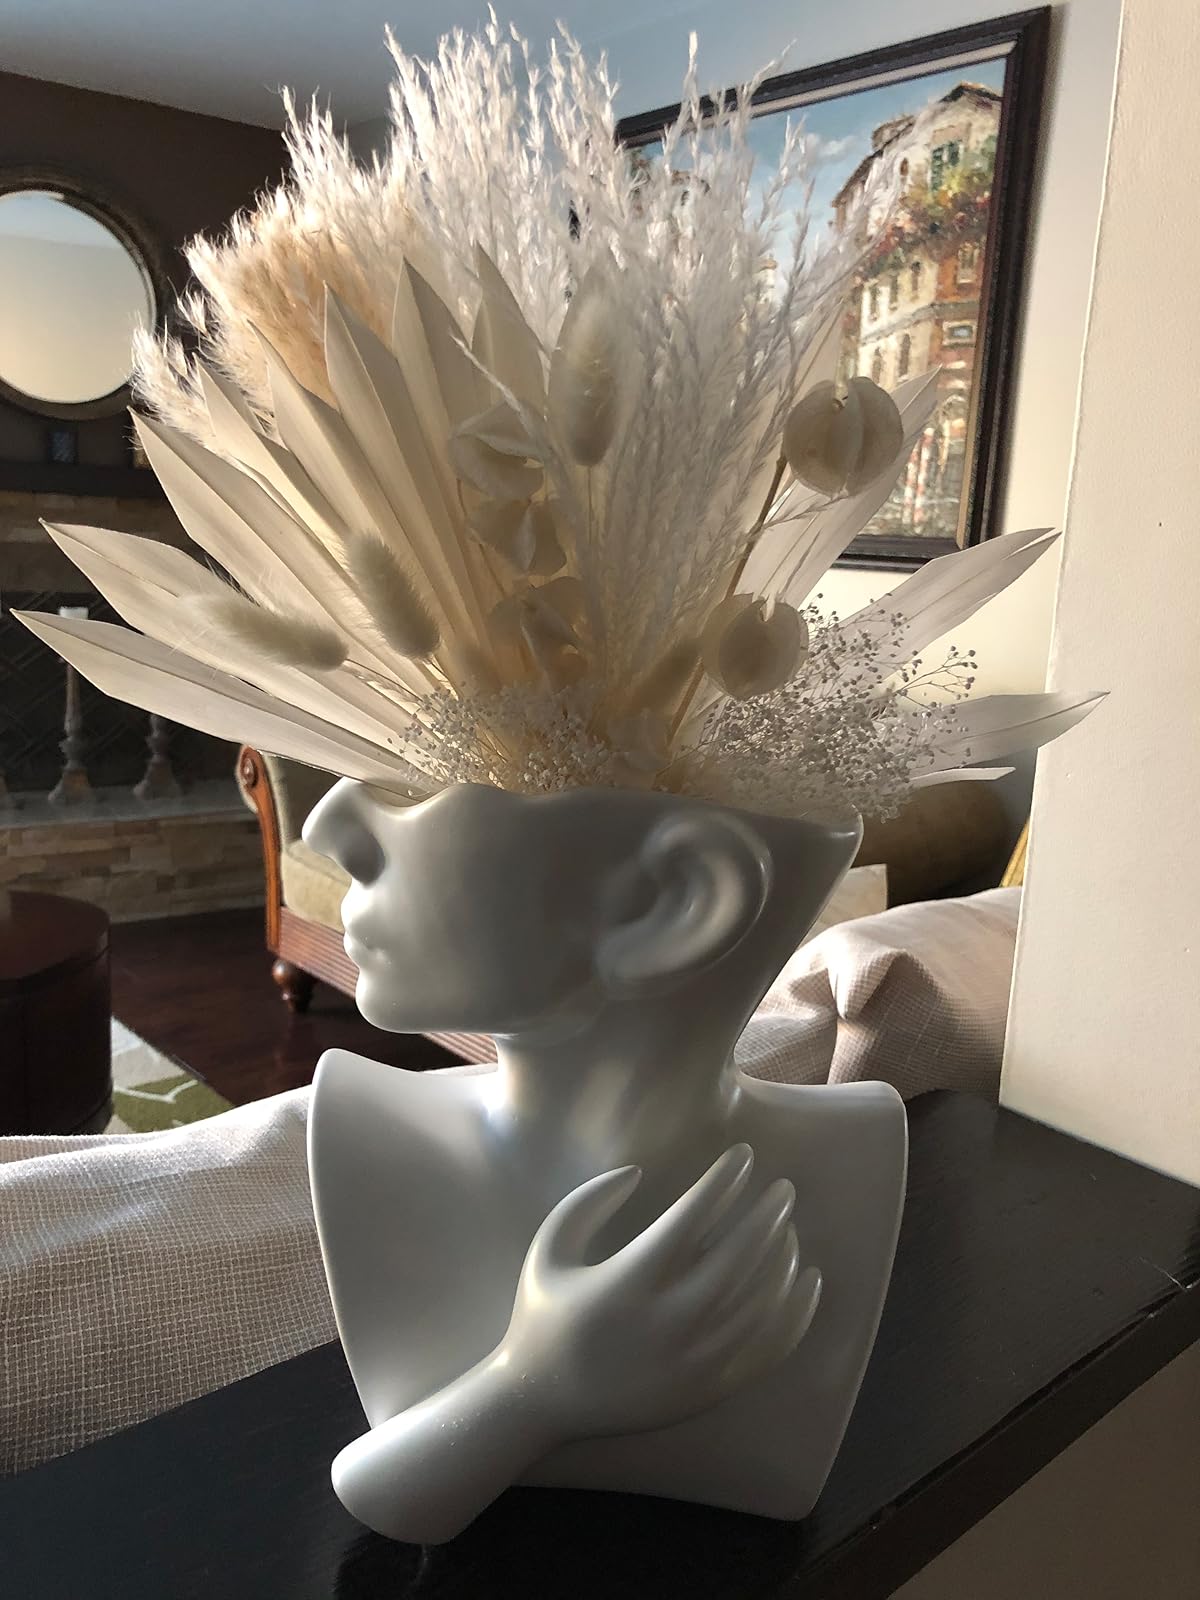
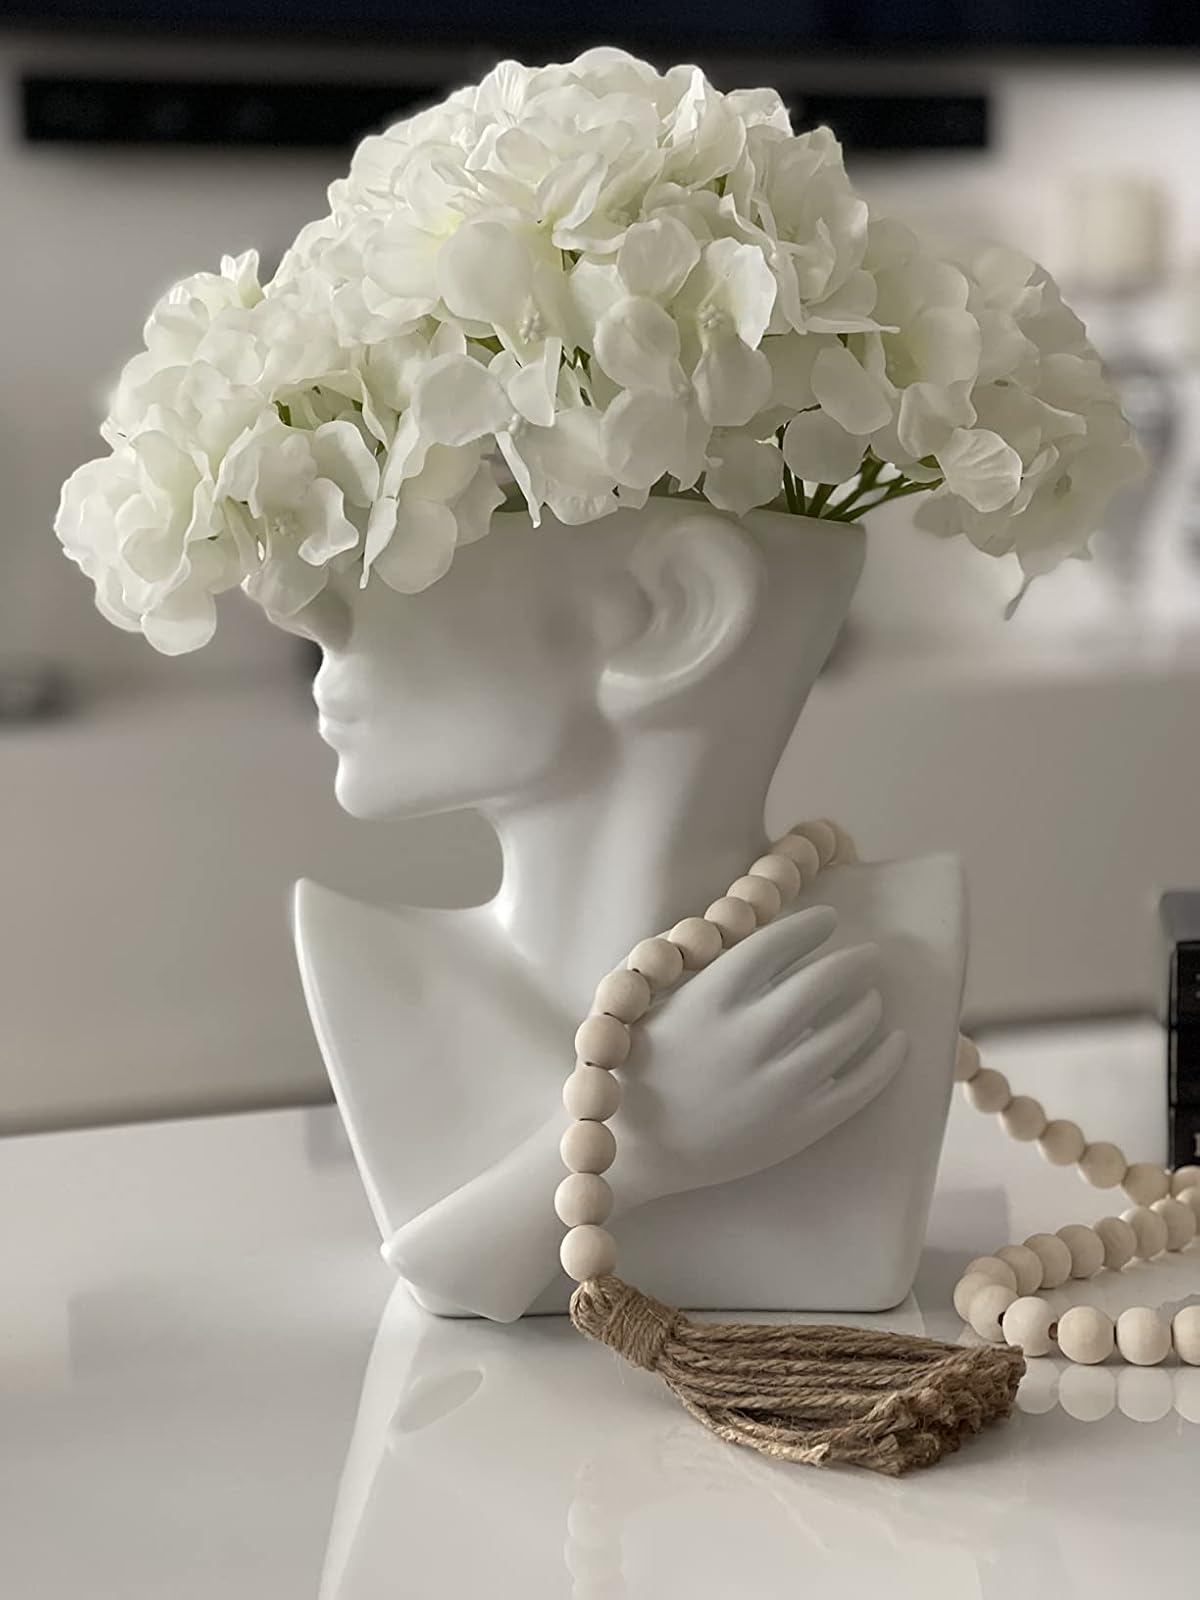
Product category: vase
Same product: yes